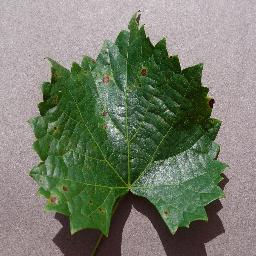
Label: Grape___Black_rot